Christianity in the 12th century

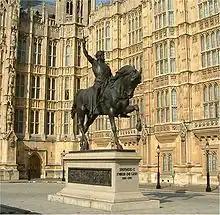
A statue of king Richard I of England (Richard the Lionheart), outside Westminster Palace in London.

In 1187, Saladin, Sultan of Egypt, recaptured Jerusalem, following the Battle of Hattin. After taking Jerusalem back from the Christians, the Muslims spared civilians and for the most part left churches and shrines untouched to be able to collect ransom money from the Franks. Saladin is remembered respectfully in both European and Islamic sources as a man who "always stuck to his promise and was loyal."